Chess endgame literature

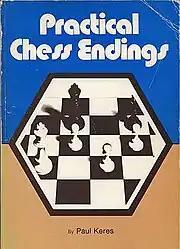
"Practical Chess Endings" by Paul Keres, 1981 paperback edition

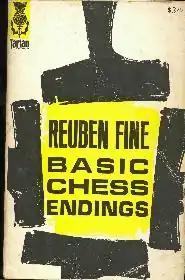
"Basic Chess Endings" has appeared hardbound and softbound with several covers. This one is from 1971.

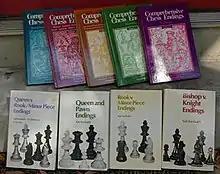
Works by Averbakh, individual books and "Comprehensive Chess Endings"

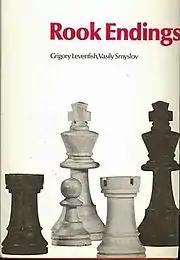
Cover of the 1975 hardback printing of "Rook Endings".

Strategic endgames are endgames that begin at the end of the middlegame. Usually each player has several pieces, making the position too difficult to analyze in detail. Therefore, it is usually not certain what the outcome should be or what is the best line of play.